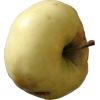
Label: Apple hit 1